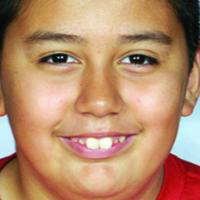
Age group: age 11-20